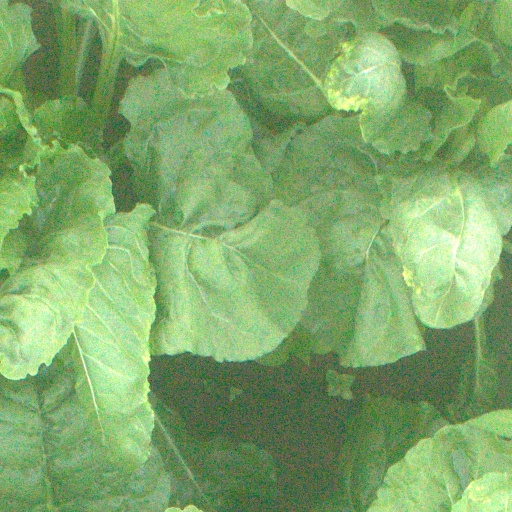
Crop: sugar beet